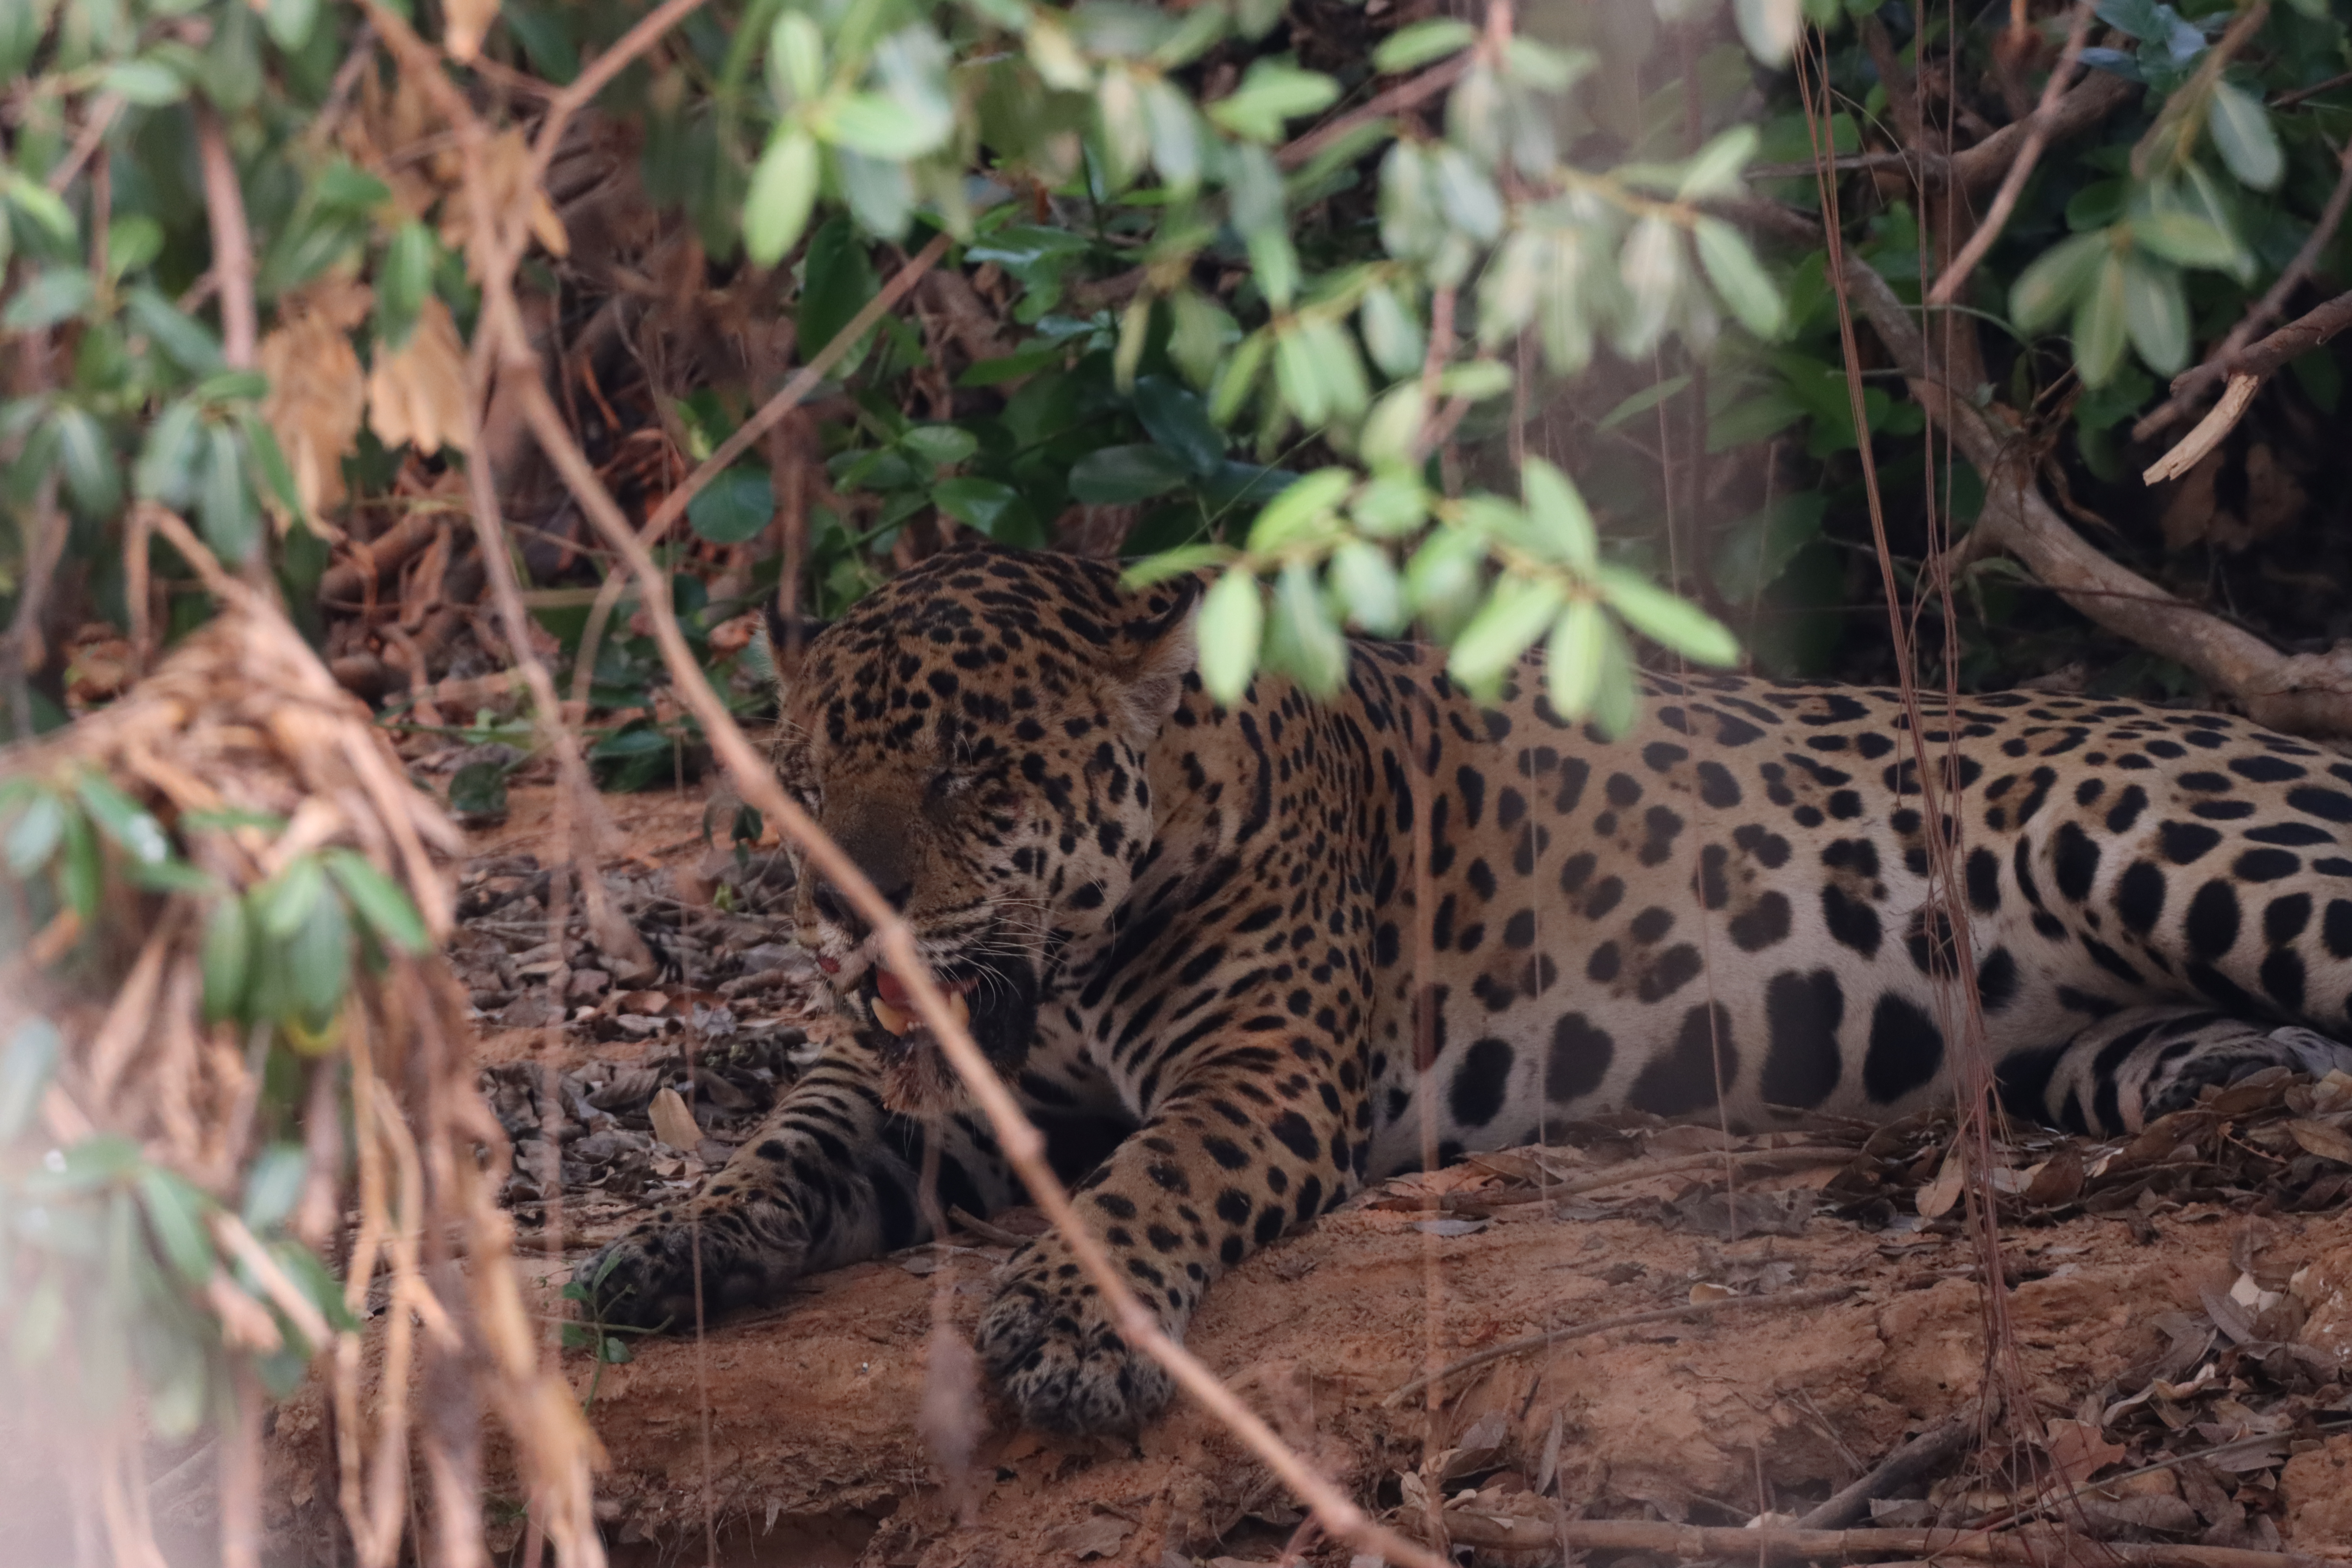
Jaguar: Tomas